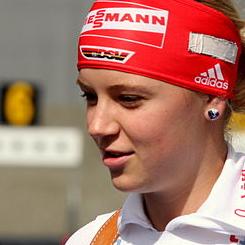
Age: 18